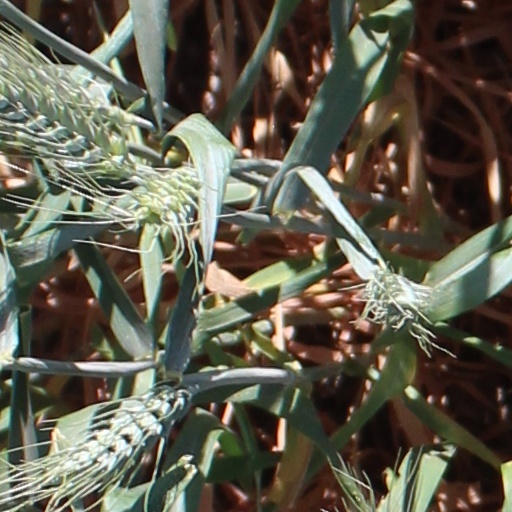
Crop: wheat